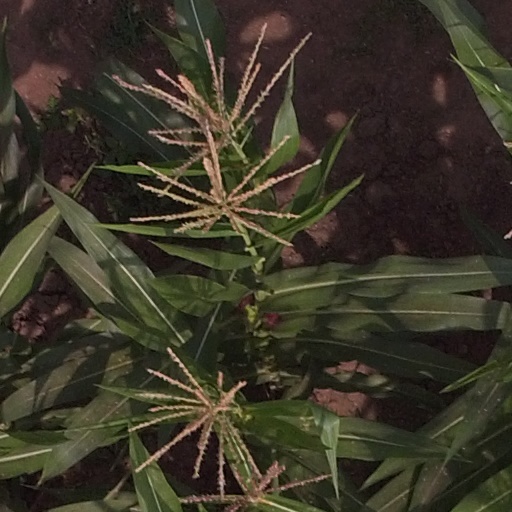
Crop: maize; corn